Duckbill valve

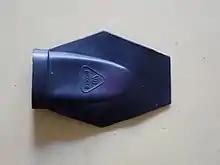
Duckbill exhaust valve for Draeger twin hose regulator

A duckbill valve is a check valve, usually manufactured from rubber or synthetic elastomer, and has two or more flaps, usually shaped like the beak of a duck. It is commonly used in medical applications to prevent contamination due to backflow.